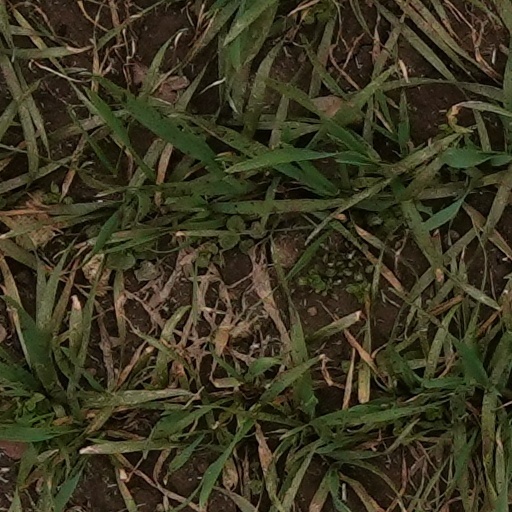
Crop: wheat